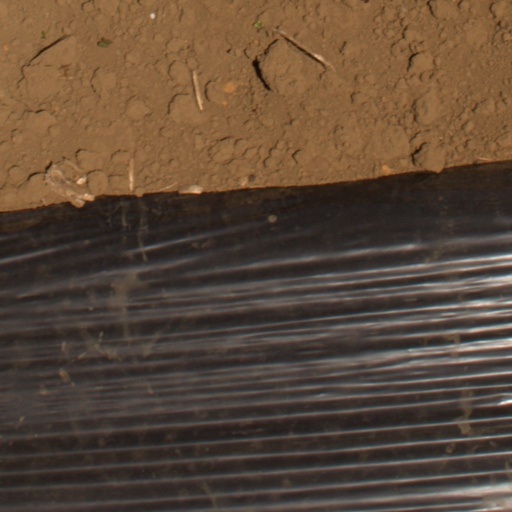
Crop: Jerusalem artichoke